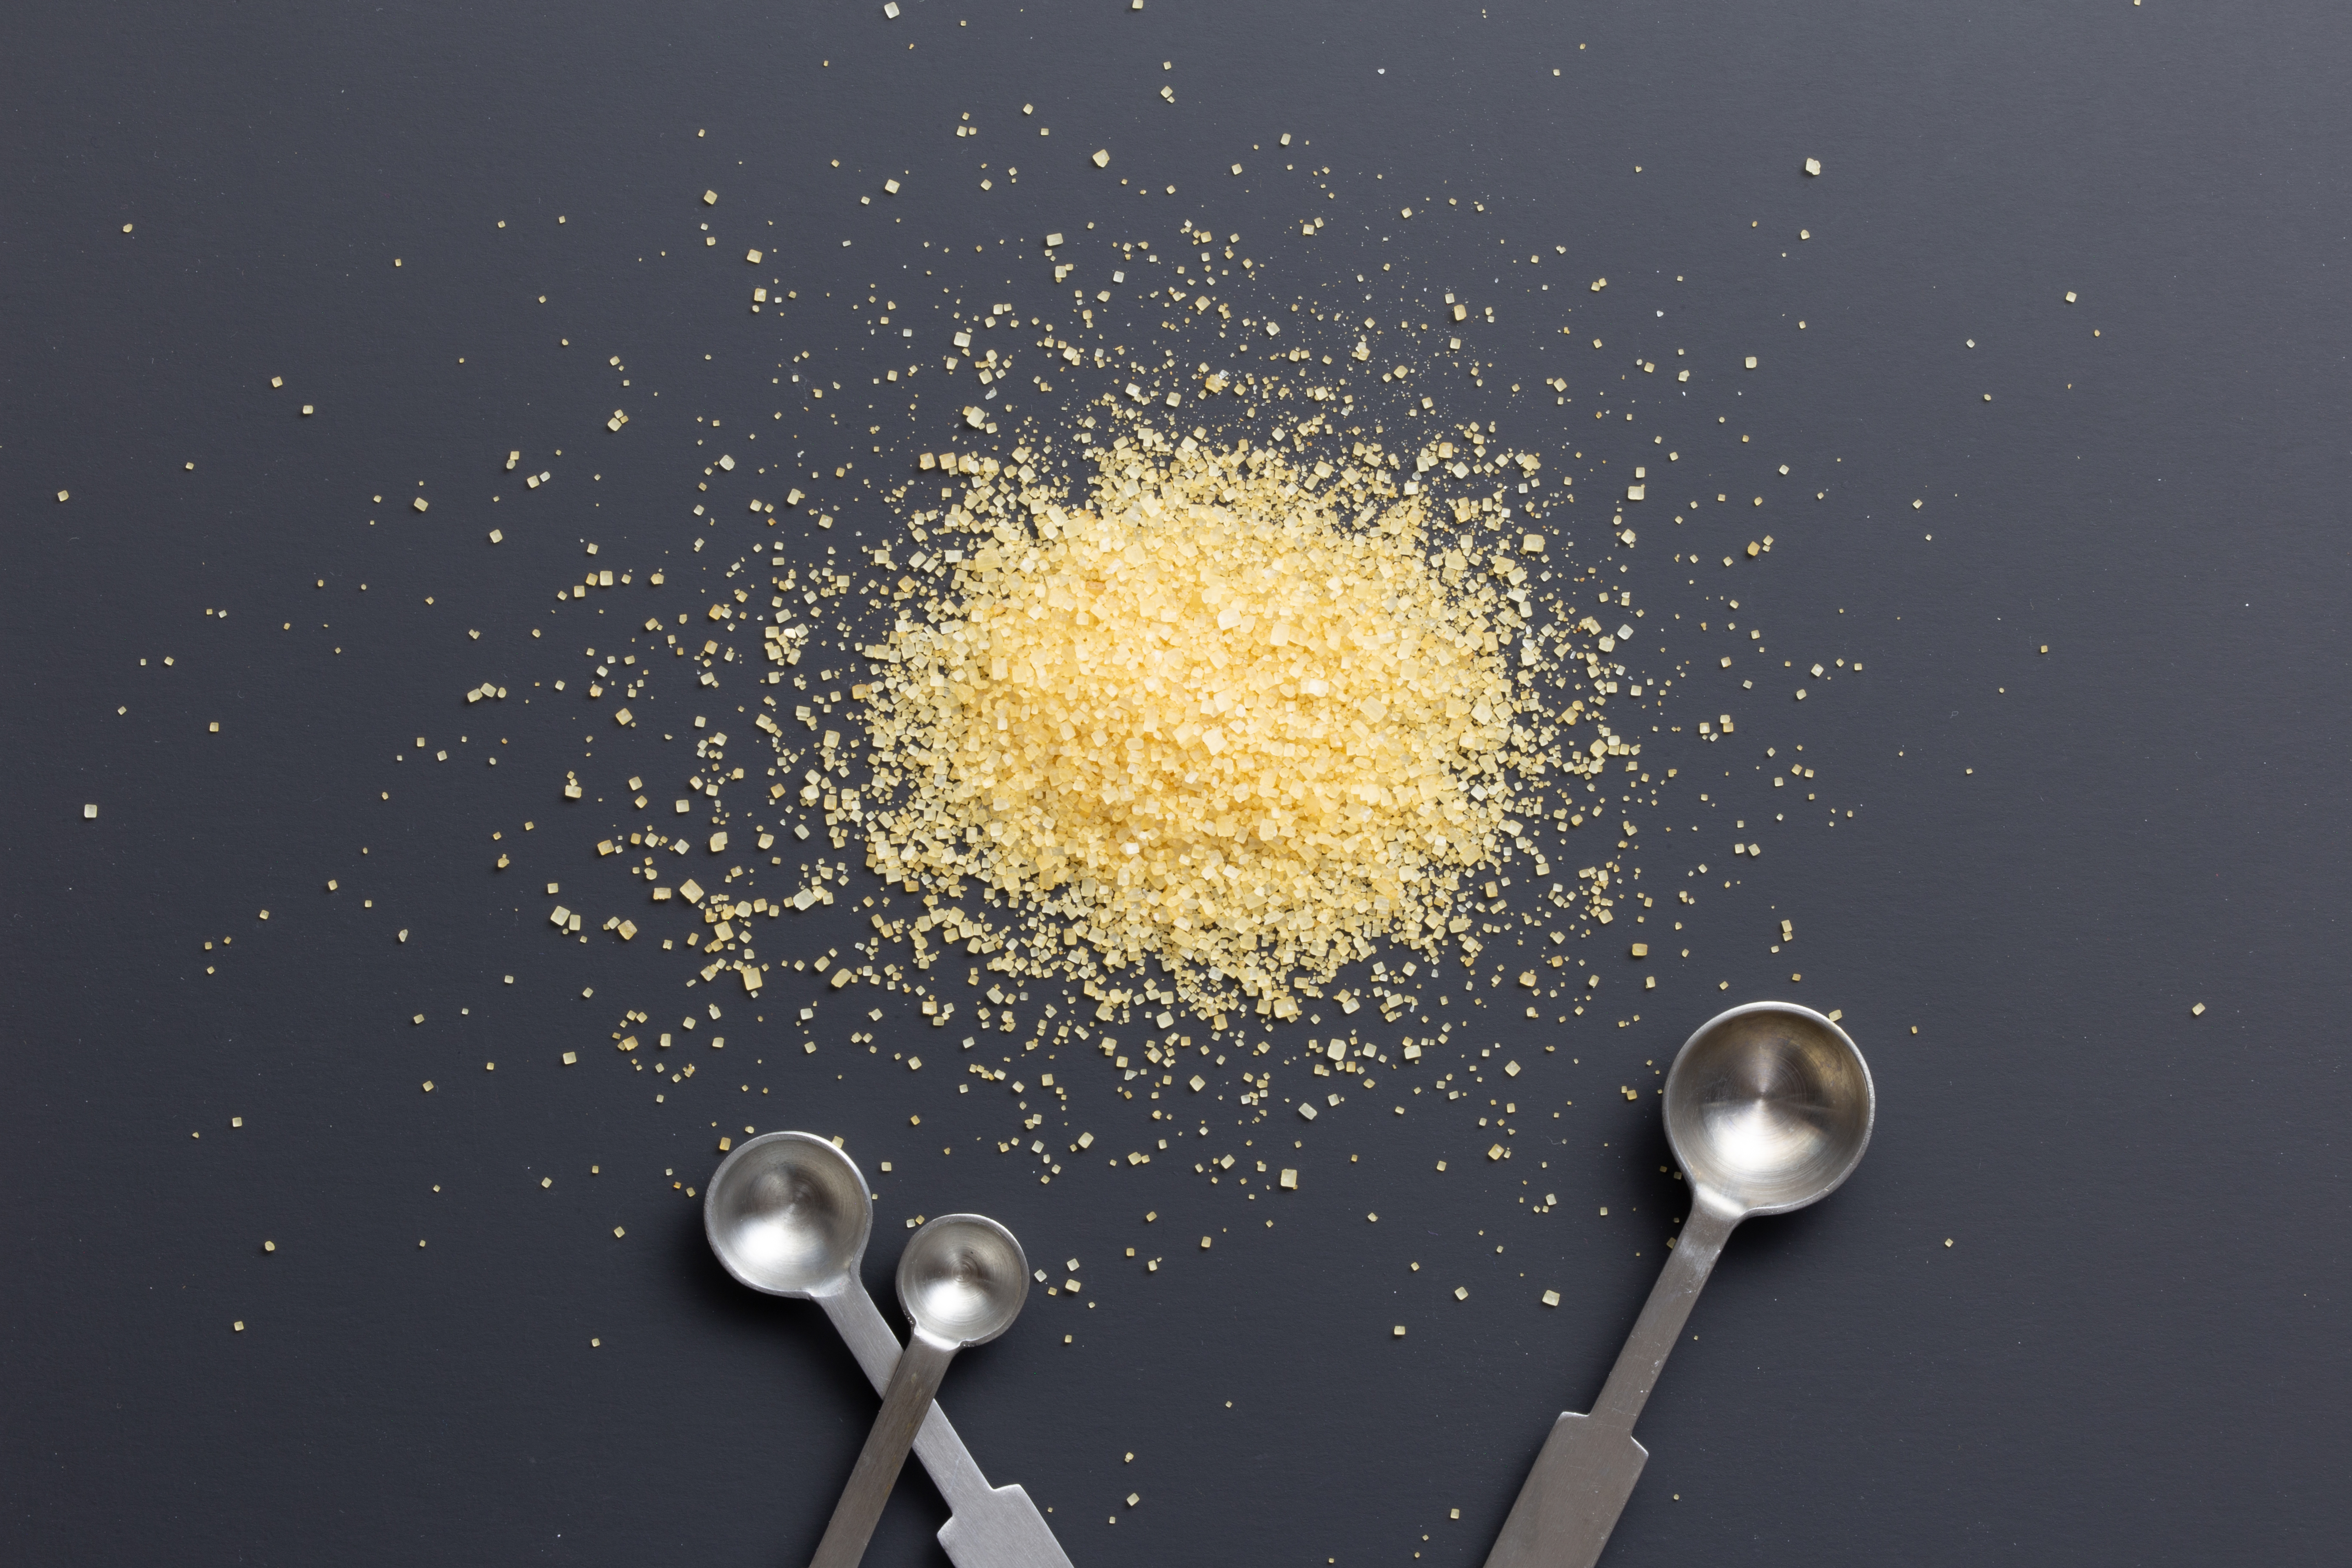
food, dish, cuisine, still life photography, side dish